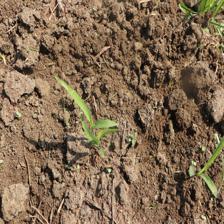
Label: Sorghum